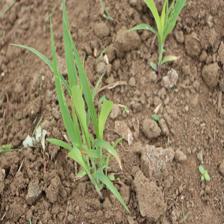
Label: Sorghum